Refugee children

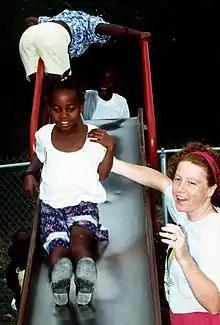
Haitian refugee children playing in the playground after school

An interventional study conducted by Dr. Kendall in California documented that the main resources provided to refugee children and their families fall under these categories: supplementary classroom material, curriculum enrichment resources, videos for the goal or increasing parent and school awareness, informational leaflets and handbooks, as well as ICT based resources. The study also found that extracurricular activities provided by Los Angeles schools enhanced refugee student involvement in school life by reducing isolation. Out of school activities provided by the school included after school study programs that included clubs for homework, revision sessions, exam preparation, and coursework completion. According to the study, the extracurricular language, academic, and social development support provided by the school yielded improvements in the refugee children who attended. The study demonstrated that school staff could also support refugees by raising awareness of refugee culture. For example, some schools in Los Angeles arranged celebrations, assemblies, and cultivated a school environment that actively involved the different cultures, languages and backgrounds of the refugees. The study concluded that the actions of the school had an overall positive effect on the attitudes and empathy of refugee children. Additionally, an anthropological paper found that participation in after school programs lead to increased self concept, high school achievements, educational aspirations and interpersonal competence. As vulnerable populations, marginalized by language, ethnicity, religion and class, refugees can find support in community based organizations as stated by that paper.